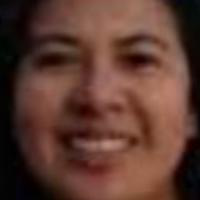
Age group: age 21-30